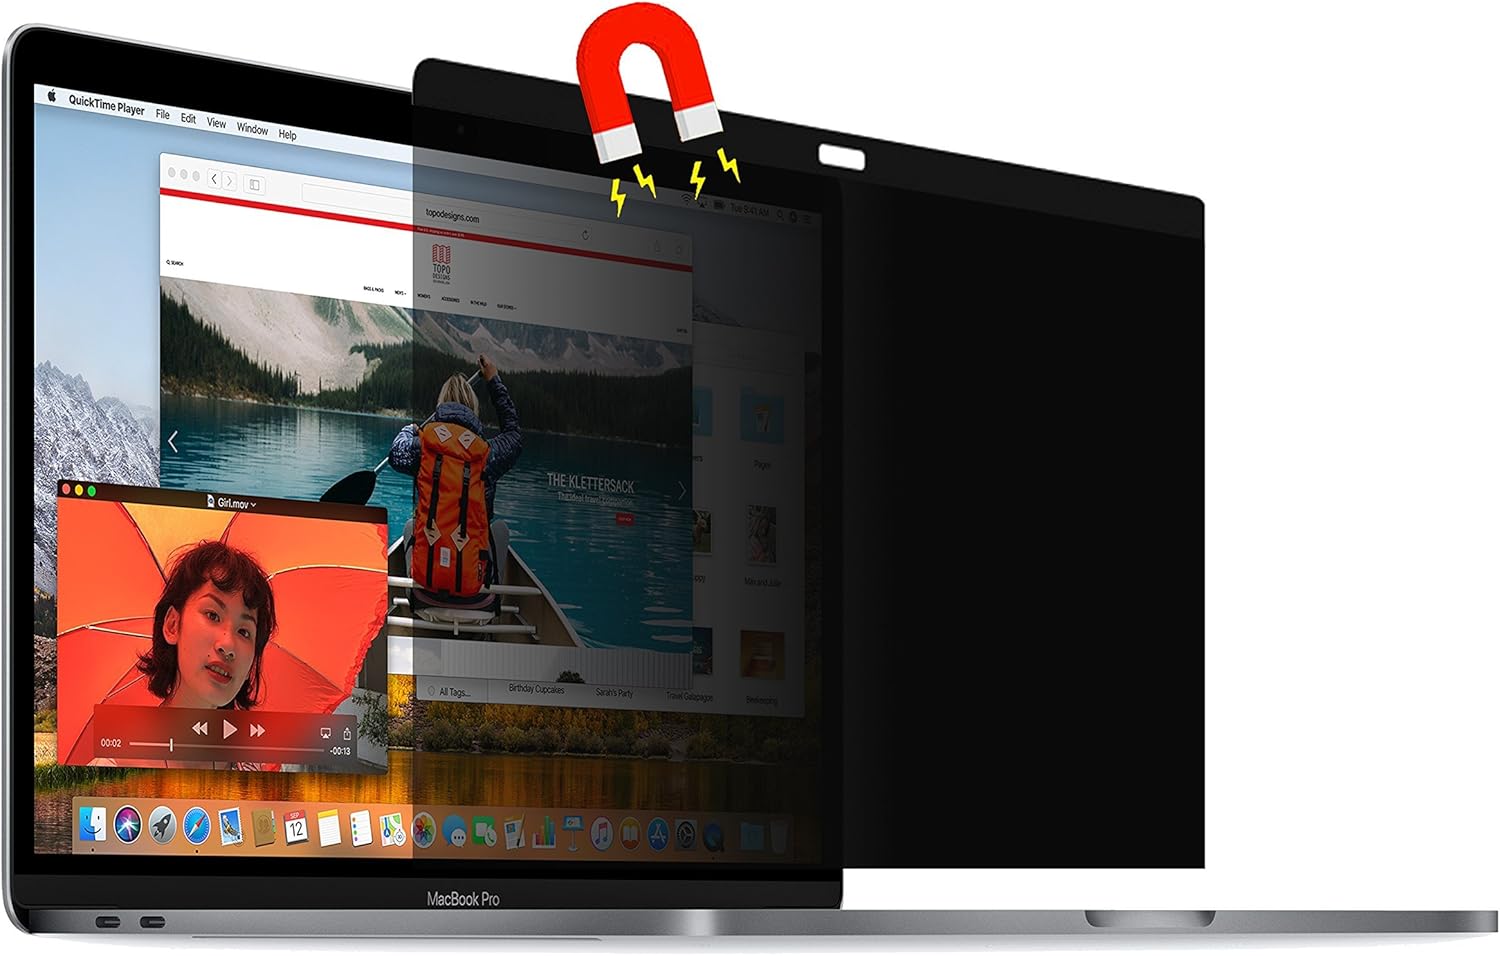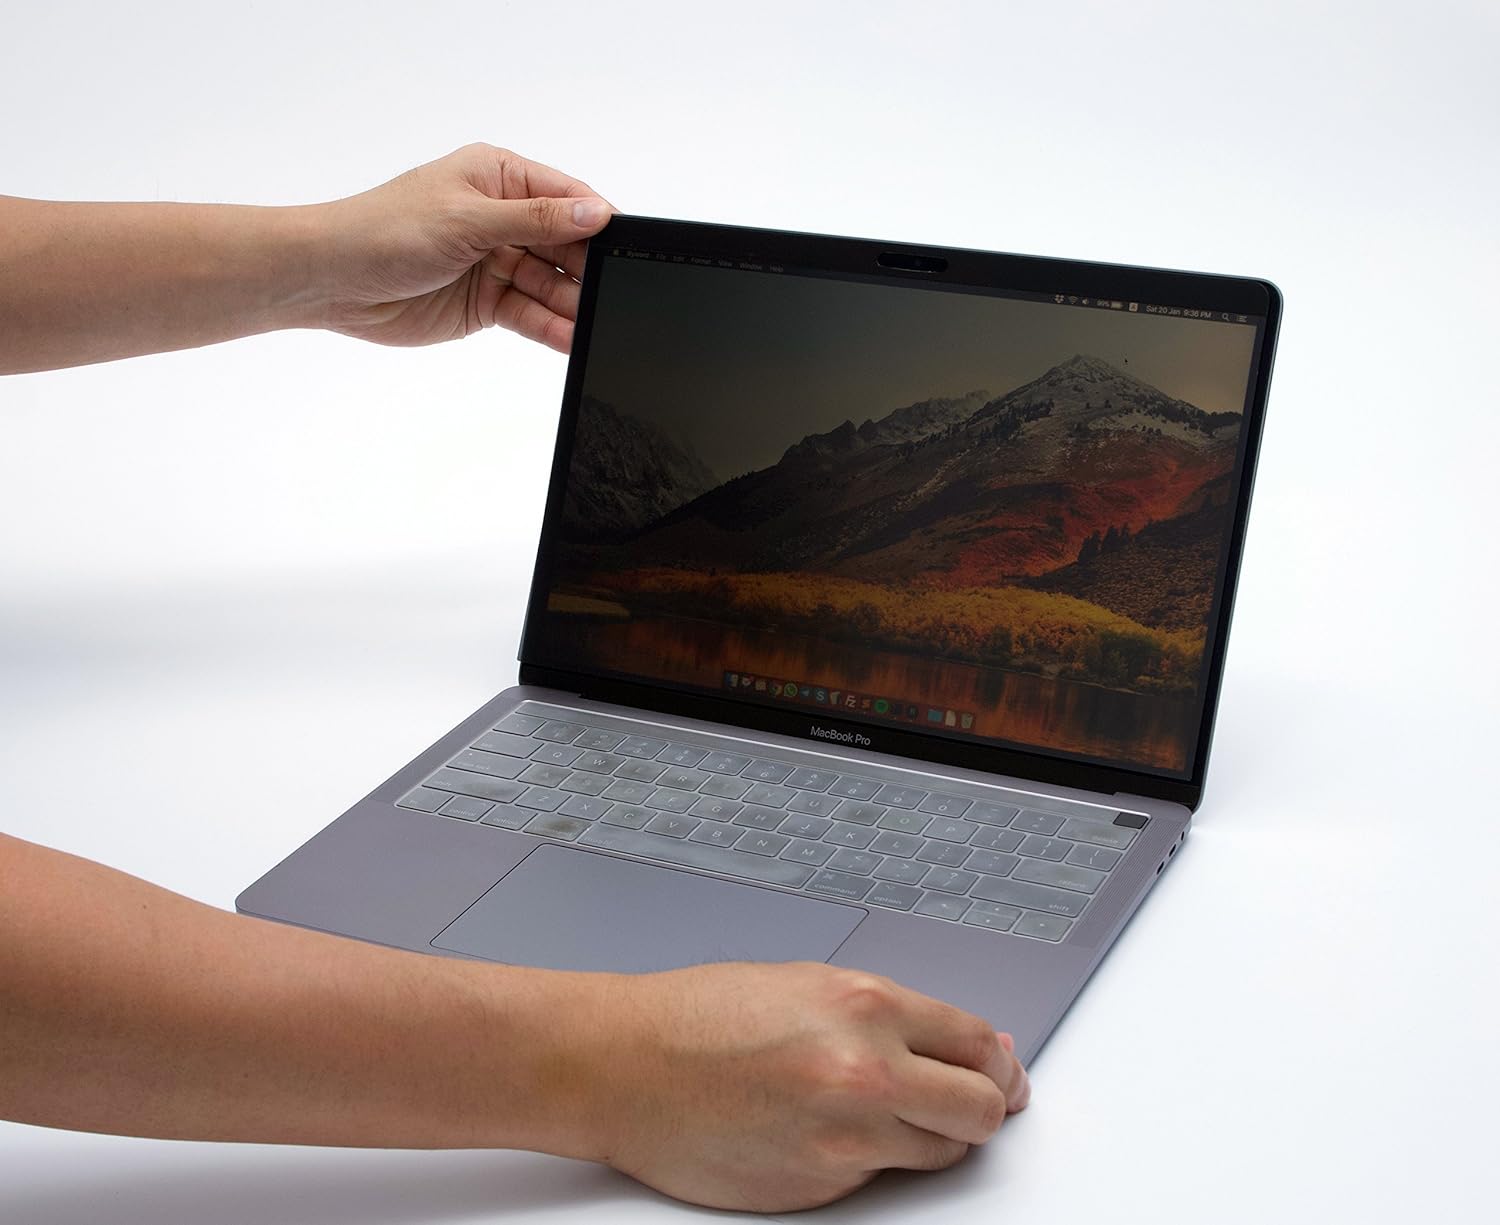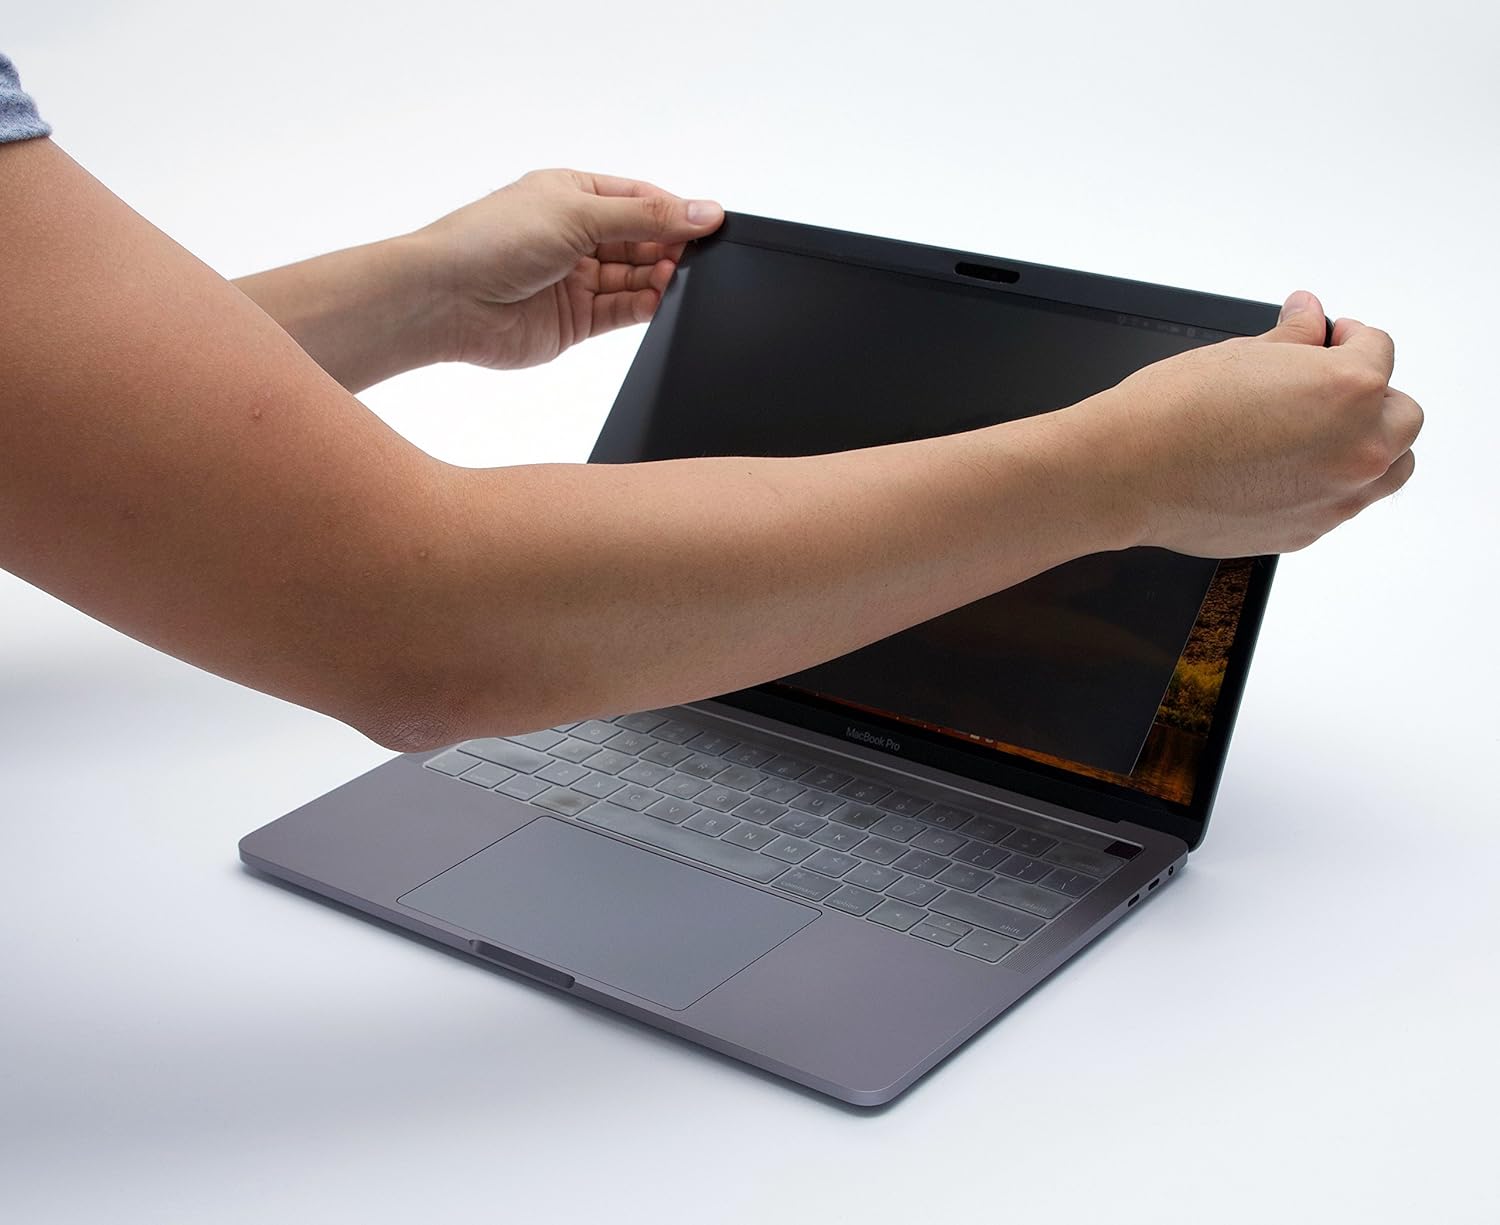
Easy On/Off Privacy Screen Filter Compatible for Apple 13.3-inch MacBook Pro Retina Display with/Without Touch Bar (2016/2017/2018 Models)
Category: Computers
Go into Stealth Mode Working in open-office spaces might be great for collaborative work, but it can leave you feeling vulnerable to co-workers who love peering at your screen. There is nothing to hide - you simply prize your privacy. Go undercover with a privacy screen filter that is easy to apply and remove to suit your work situation - truly versatile by doubling up as anti-glare, anti-scratch and anti-blue light.  For the frequent traveller, regardless of time(zone) or place, work beckons. Feel at ease working on-the-go with this trusty accessory - with a 60 degree viewing angle, you can see your screen with impeccable clarity while guarding against any potential prying eyes. Confidentiality is its specialty so you can work in privacy anytime, anywhere. Easy On and Off No unsightly side mount tabs or sticky attachment strips! The privacy filter attaches to the built-in magnets on your MacBook Pro. Compatible Models MacBook Pro 13-inch (2016 / 2017) To view your MacBook model, click the apple icon, then click "About This Mac". Important note The privacy filter must be removed for your laptop to be fully closed. What you would get 01 x New Privacy Filter 01 x New Microfiber Screen Cleaning Cloth Do not be alarmed by the instructions on the cover. Screen filters come with magnets attached to the top and works with Macbook Pro (2016/2017)
Features: No stickers needed! | Protects your privacy: 60° privacy angle | Protects your eyesight: reduces excessive screen glare | Protects your screen from scratches and smudges | Reversible matte & glossy surface finish to suit any light condition that you work in